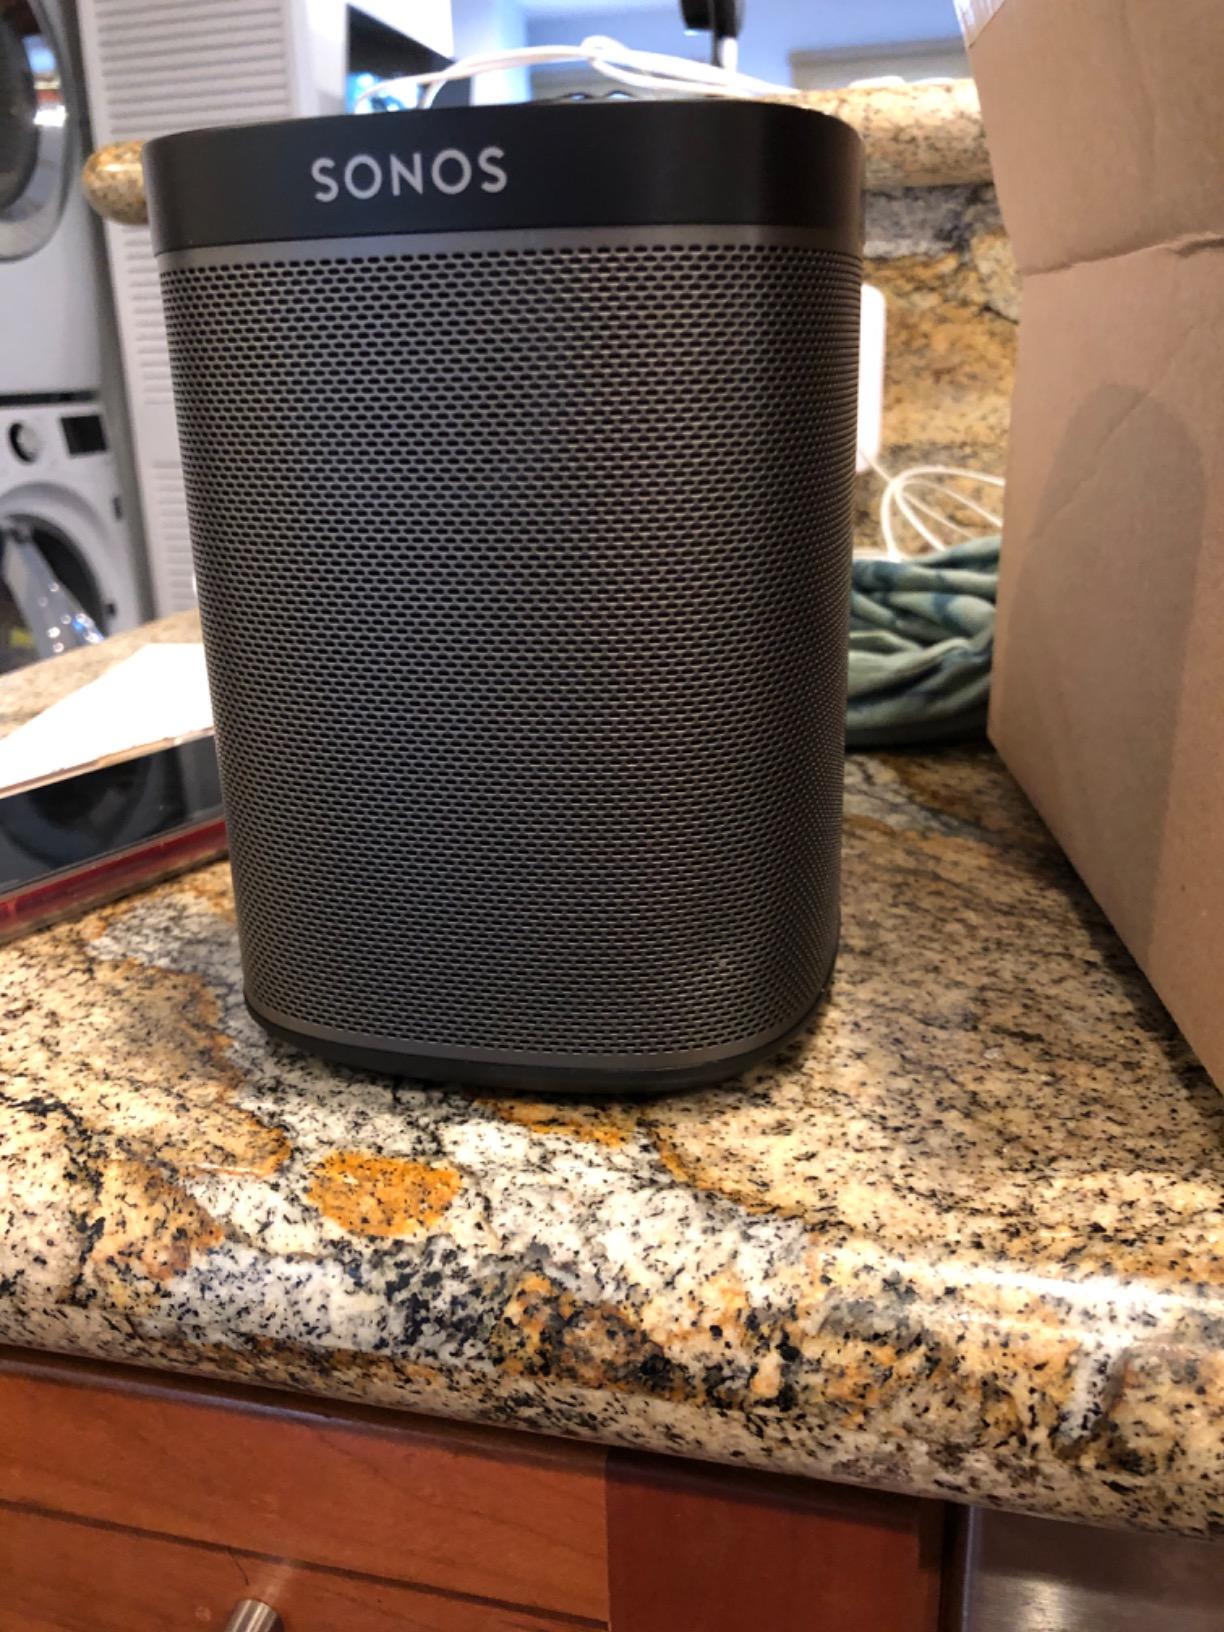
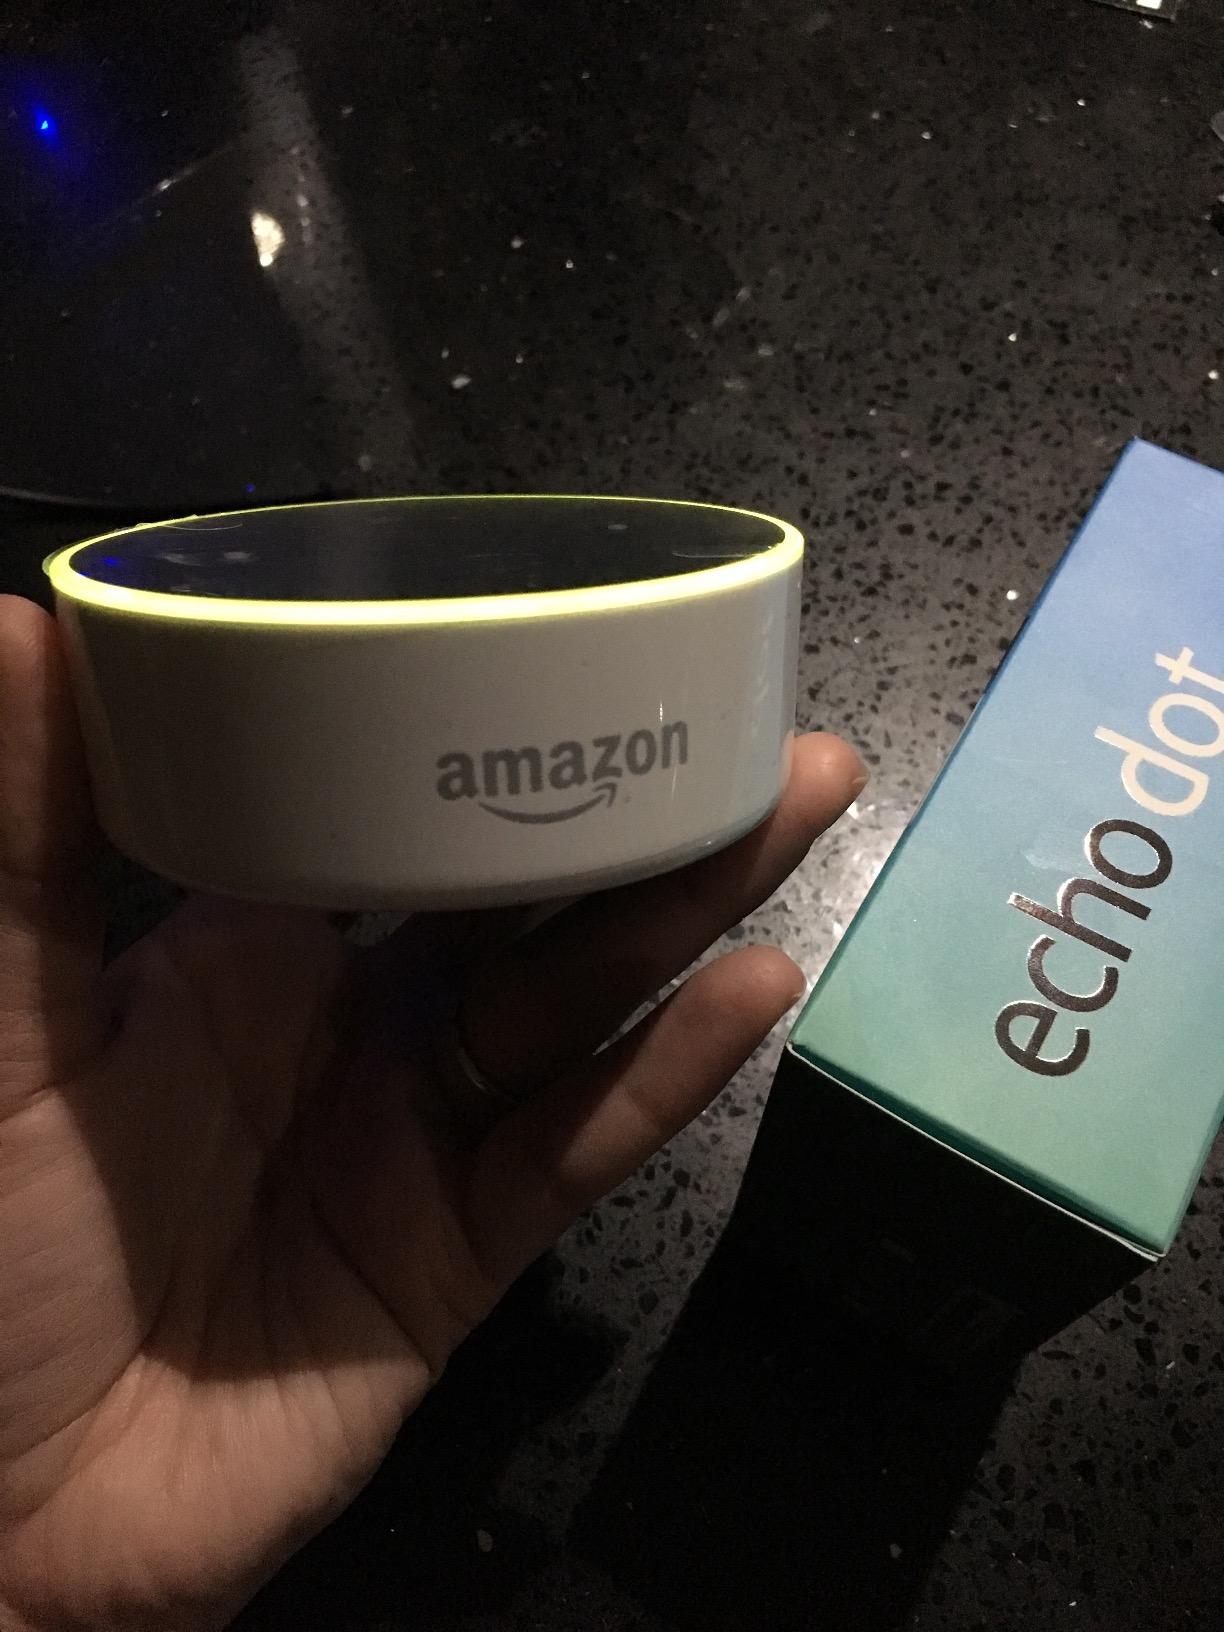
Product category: speaker
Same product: no